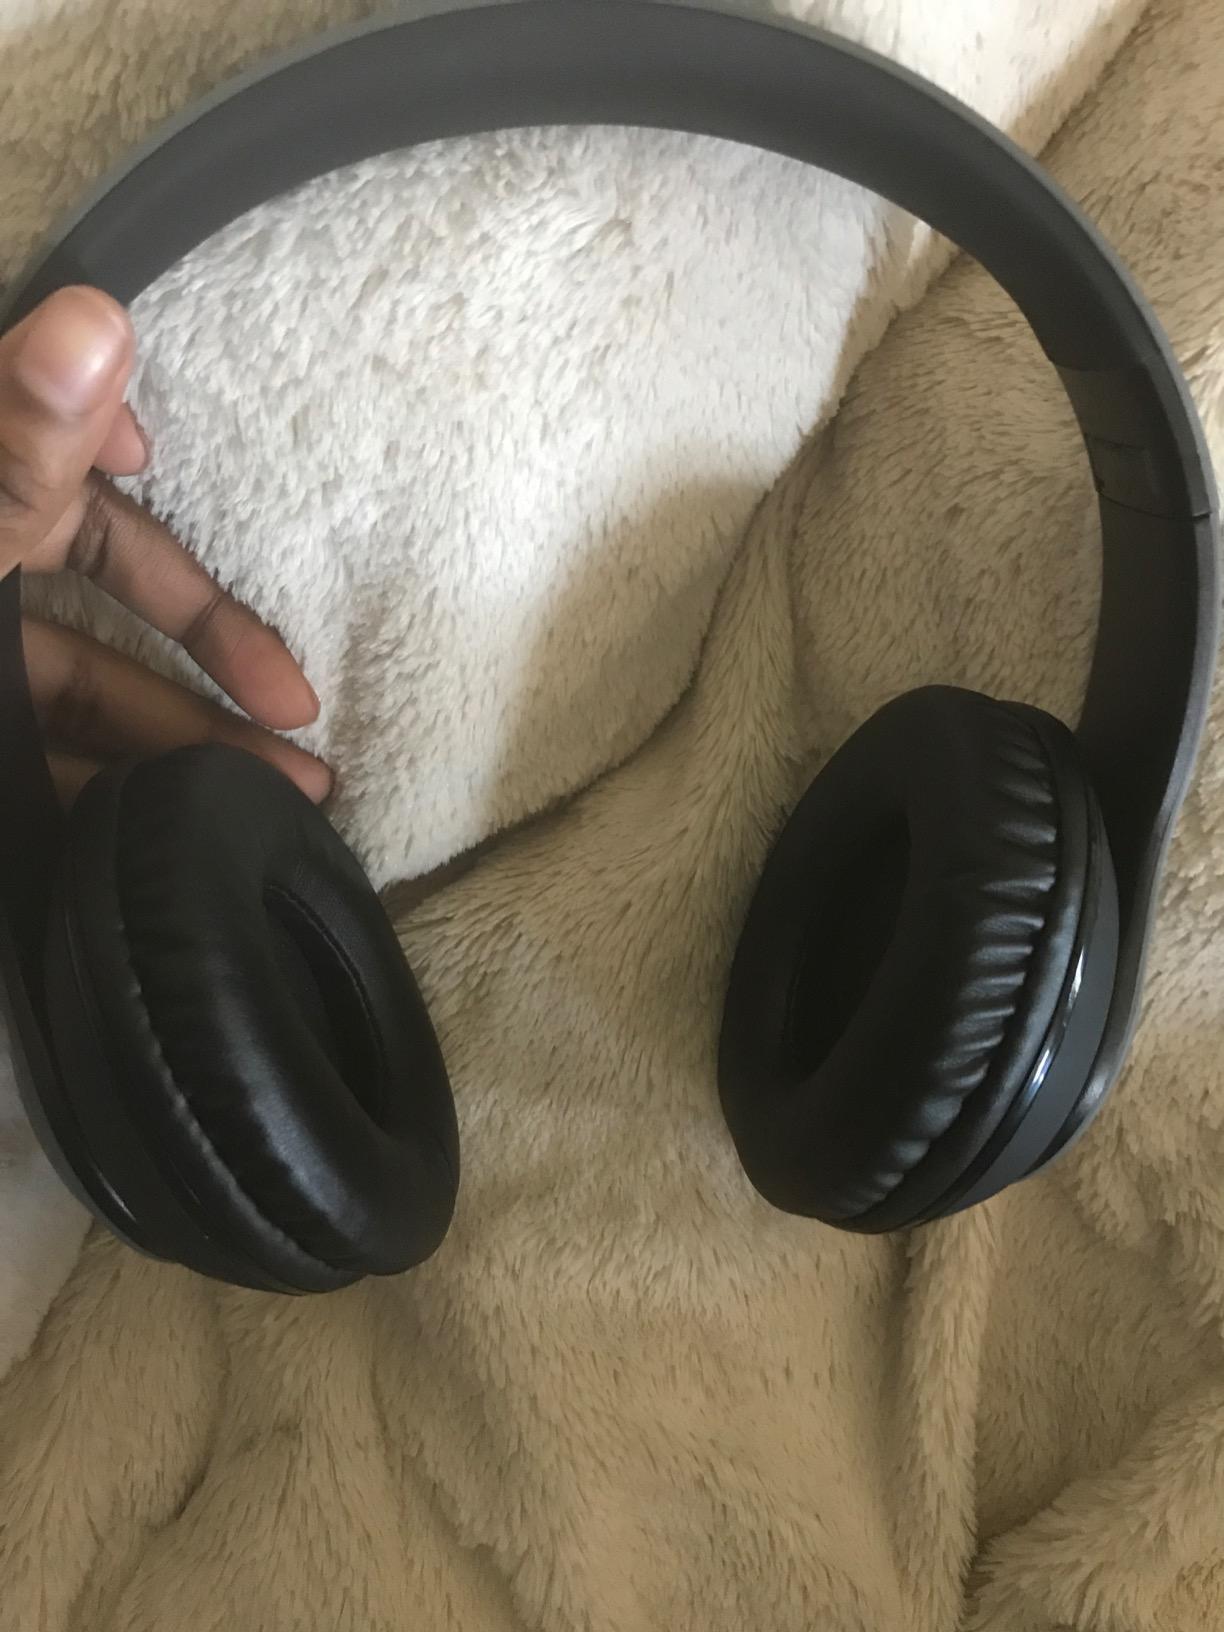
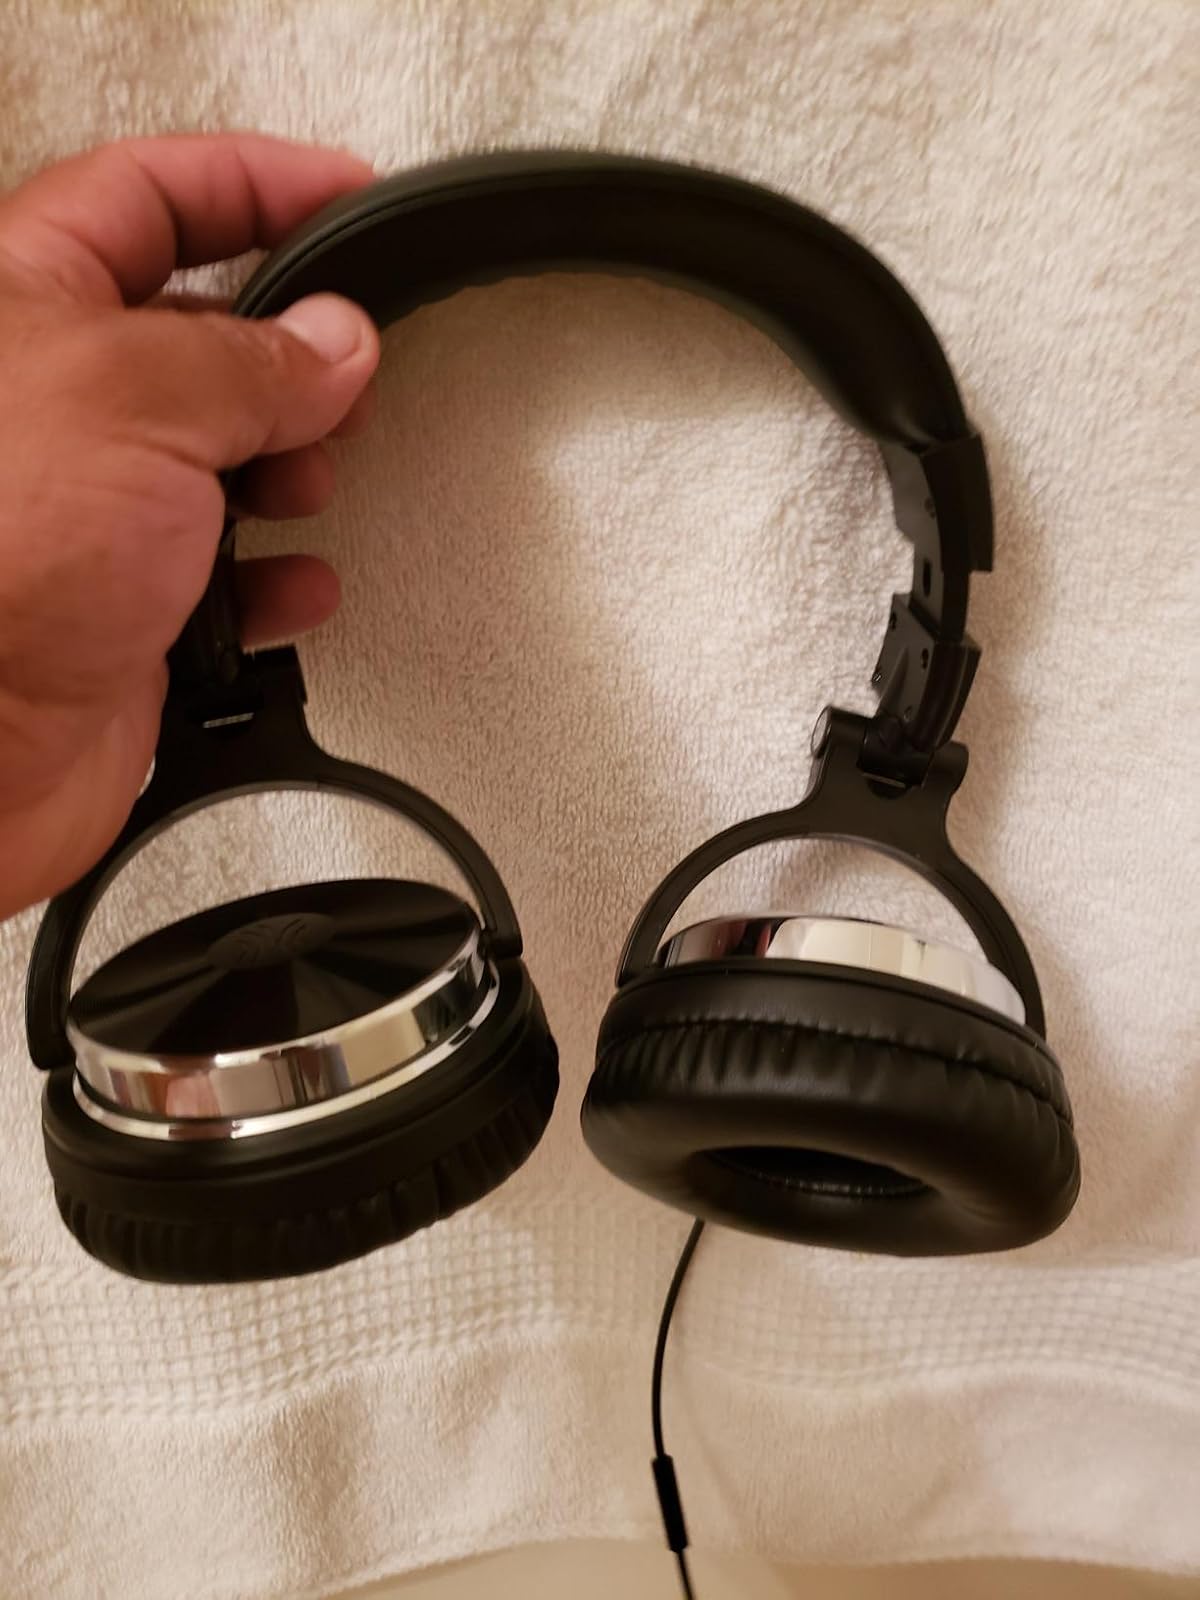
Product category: headphones
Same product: no